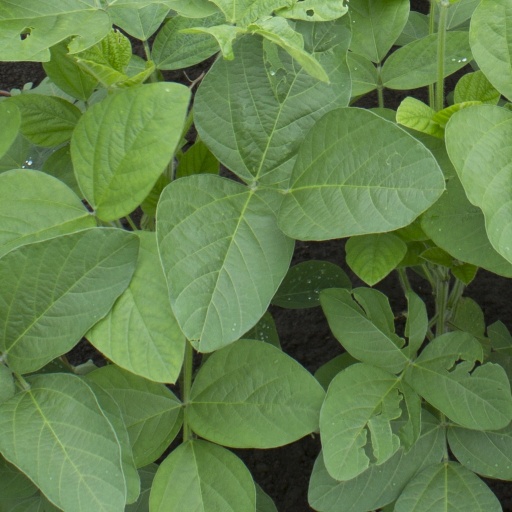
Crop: soybean